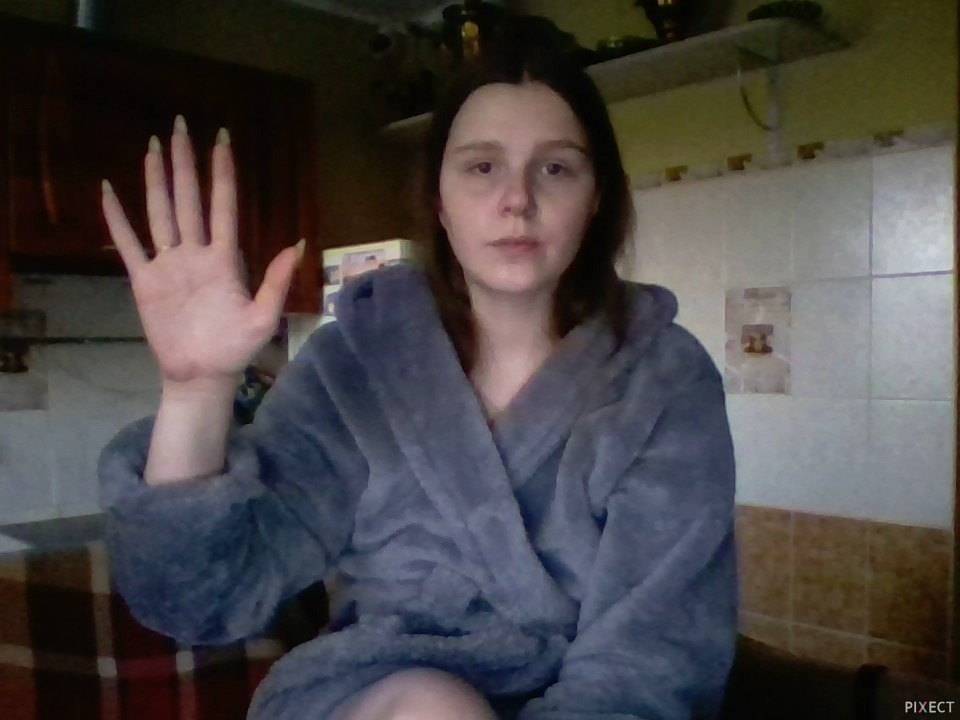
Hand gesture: palm